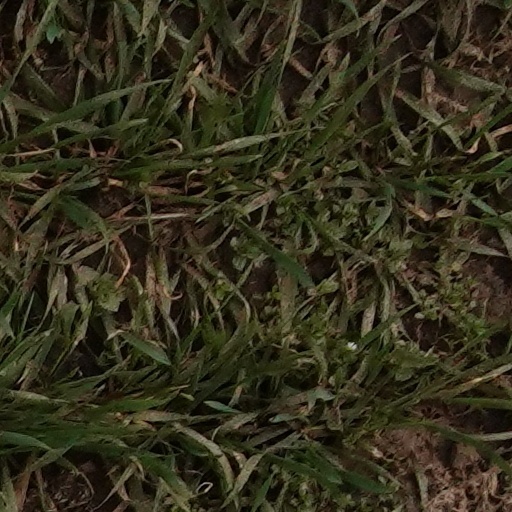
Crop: wheat